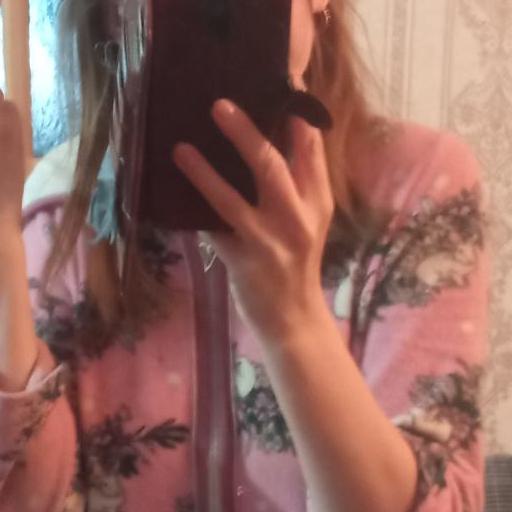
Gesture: no_gesture